American Opera Project

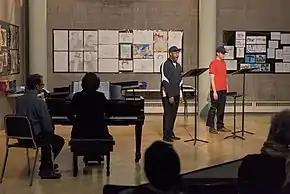
Scene from a performance of "Independence Eve" in 2015

AOP's year-long writing fellowship, "Composers & the Voice" was created in 2002 to bring emerging operatic composers and librettists together with singers, directors, and other artists to create a series of pieces exploring the potential of theatre and the voice. Past and present mentors for the program include Mark Adamo, Mark Campbell, John Corigliano, Tan Dun, Daron Hagen, Jake Heggie, Libby Larsen, John Musto, Tobias Picker, Kaija Saariaho, and Stephen Schwartz. Past participants include Clint Borzoni, David Claman, Conrad Cummings, Randall Eng, Renée Favand, Vivian Fung, Kristin Kuster, Hannah Lash, Gilda Lyons, Robert Paterson, Jack Perla, Zach Redler & Sara Cooper, and Daniel Sonenberg.